Étoile Sportive du Sahel

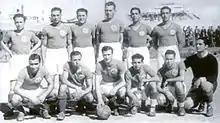
sitting (third from the right) managed the team in 1954.

In 1949 the team advanced and a finished second in the tournament and Habib Mougou was again a scorer with 10 goals and withdrew from the cup in the quarter-finals against the CS Hammam-Lif.